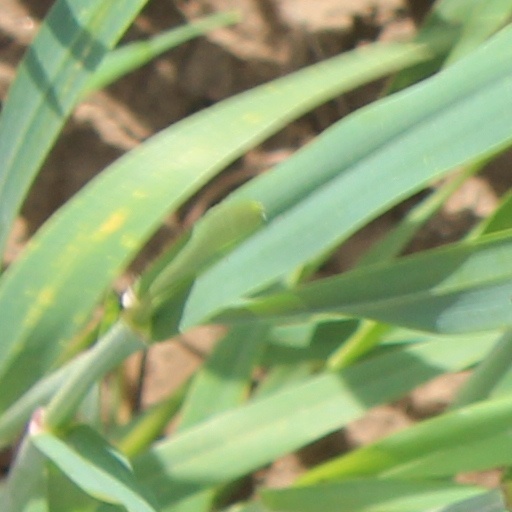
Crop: wheat